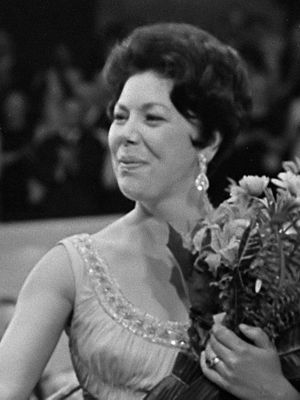
Janet Baker
Janet Baker er en engelsk sangerinde, der er kendt fra operaer, koncerter, og liederaftener.